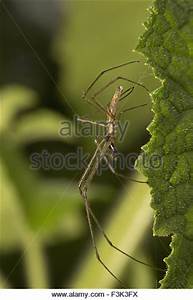
Label: ragno